Theological College (Catholic University of America)

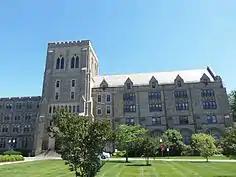
Theological College

Theological College is the national Catholic diocesan seminary for the Latin Church in the United States. The school was founded in 1917 and is located in Washington, D.C. It is affiliated with the Catholic University of America and is owned and administered by priests of the Society of the Priests of Saint Sulpice.